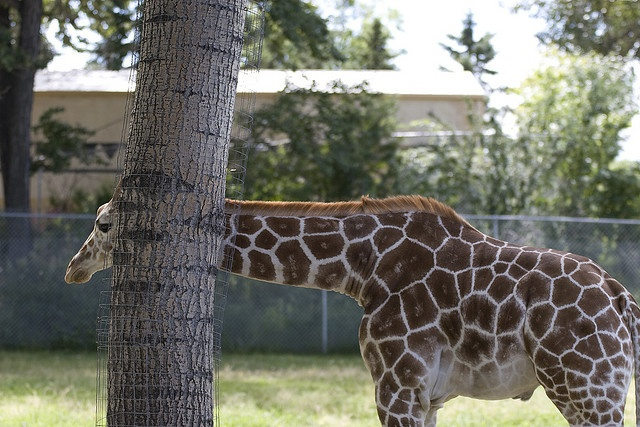
a large giraffe hiding his head behind a tree.
This giraffe is bending its neck over behind this tree.
A giraffe standing next to a tree and lots of grass.
a giraffe rubbing its head against a tree
A giraffe is standing on all fours and is holding it's neck out directly in front of it, with it's head behind a tree trunk.